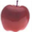
Label: apple